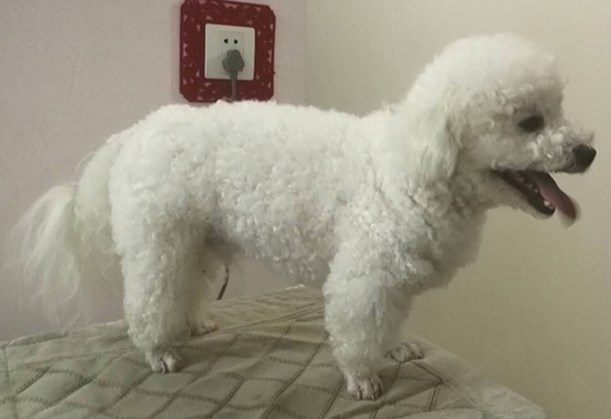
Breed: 3083-n000117-Bichon_Frise